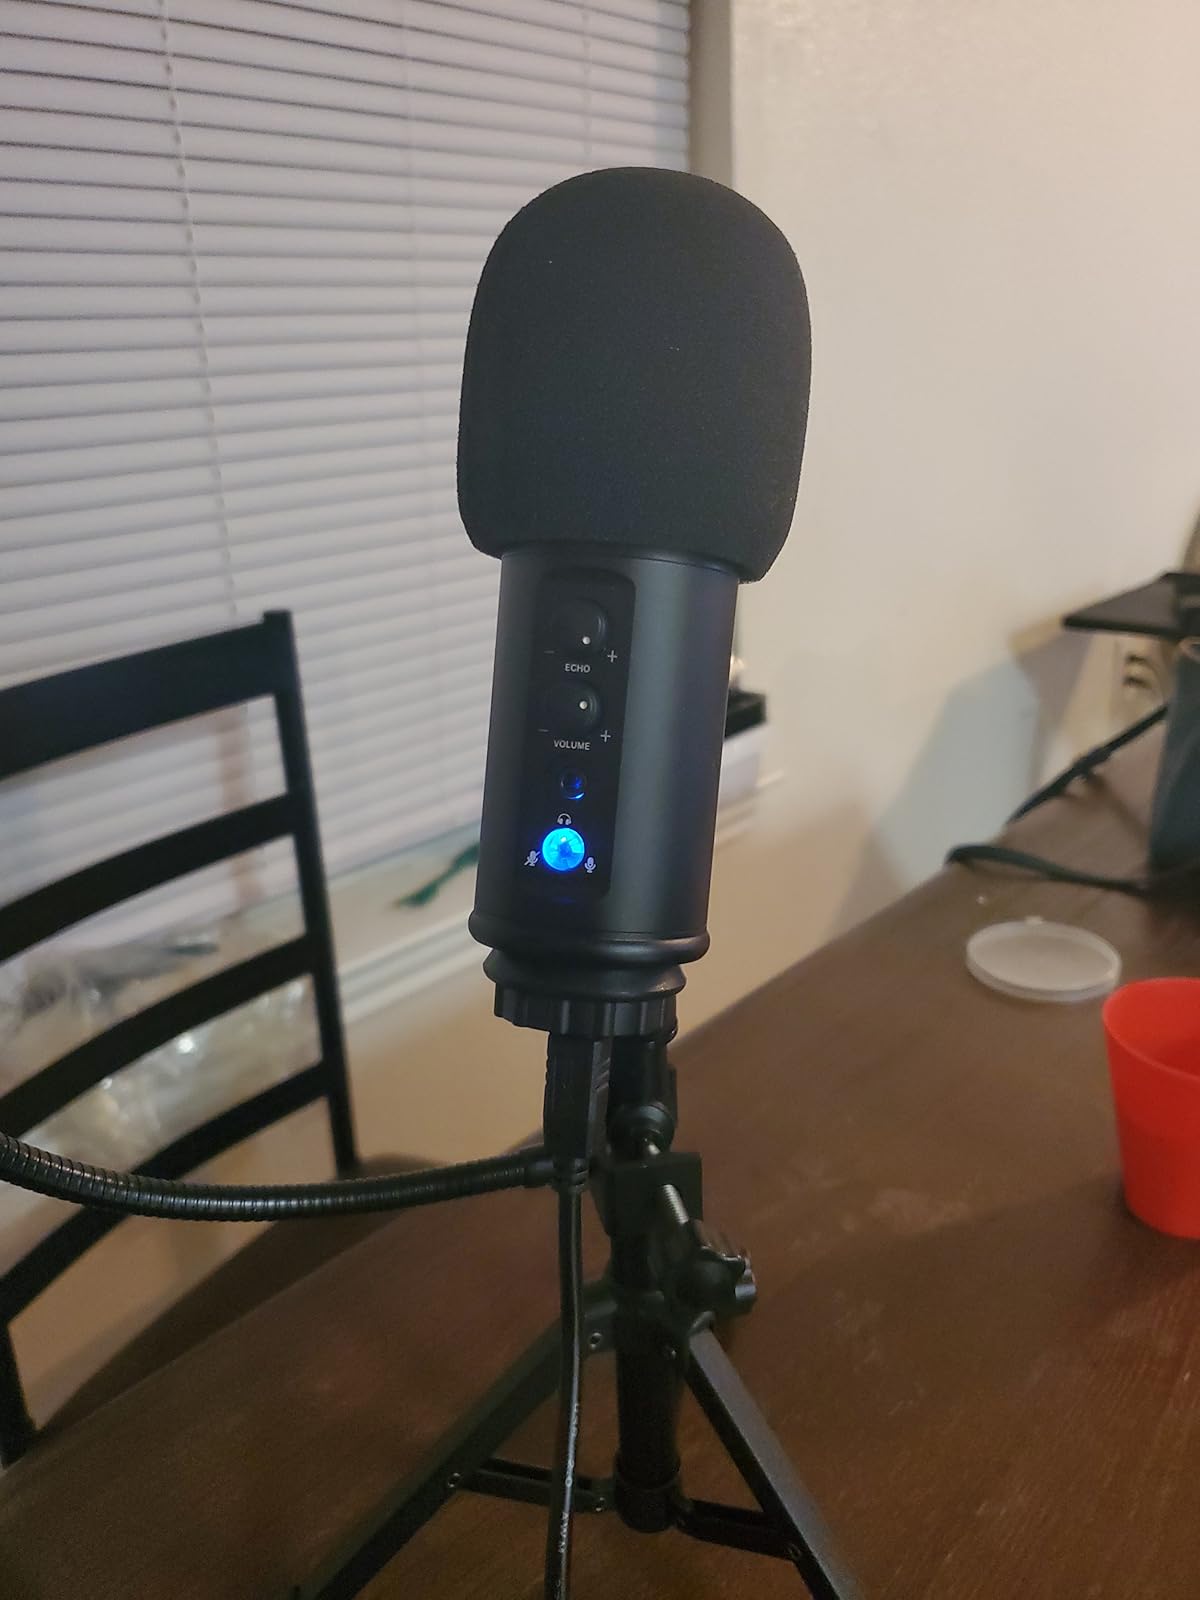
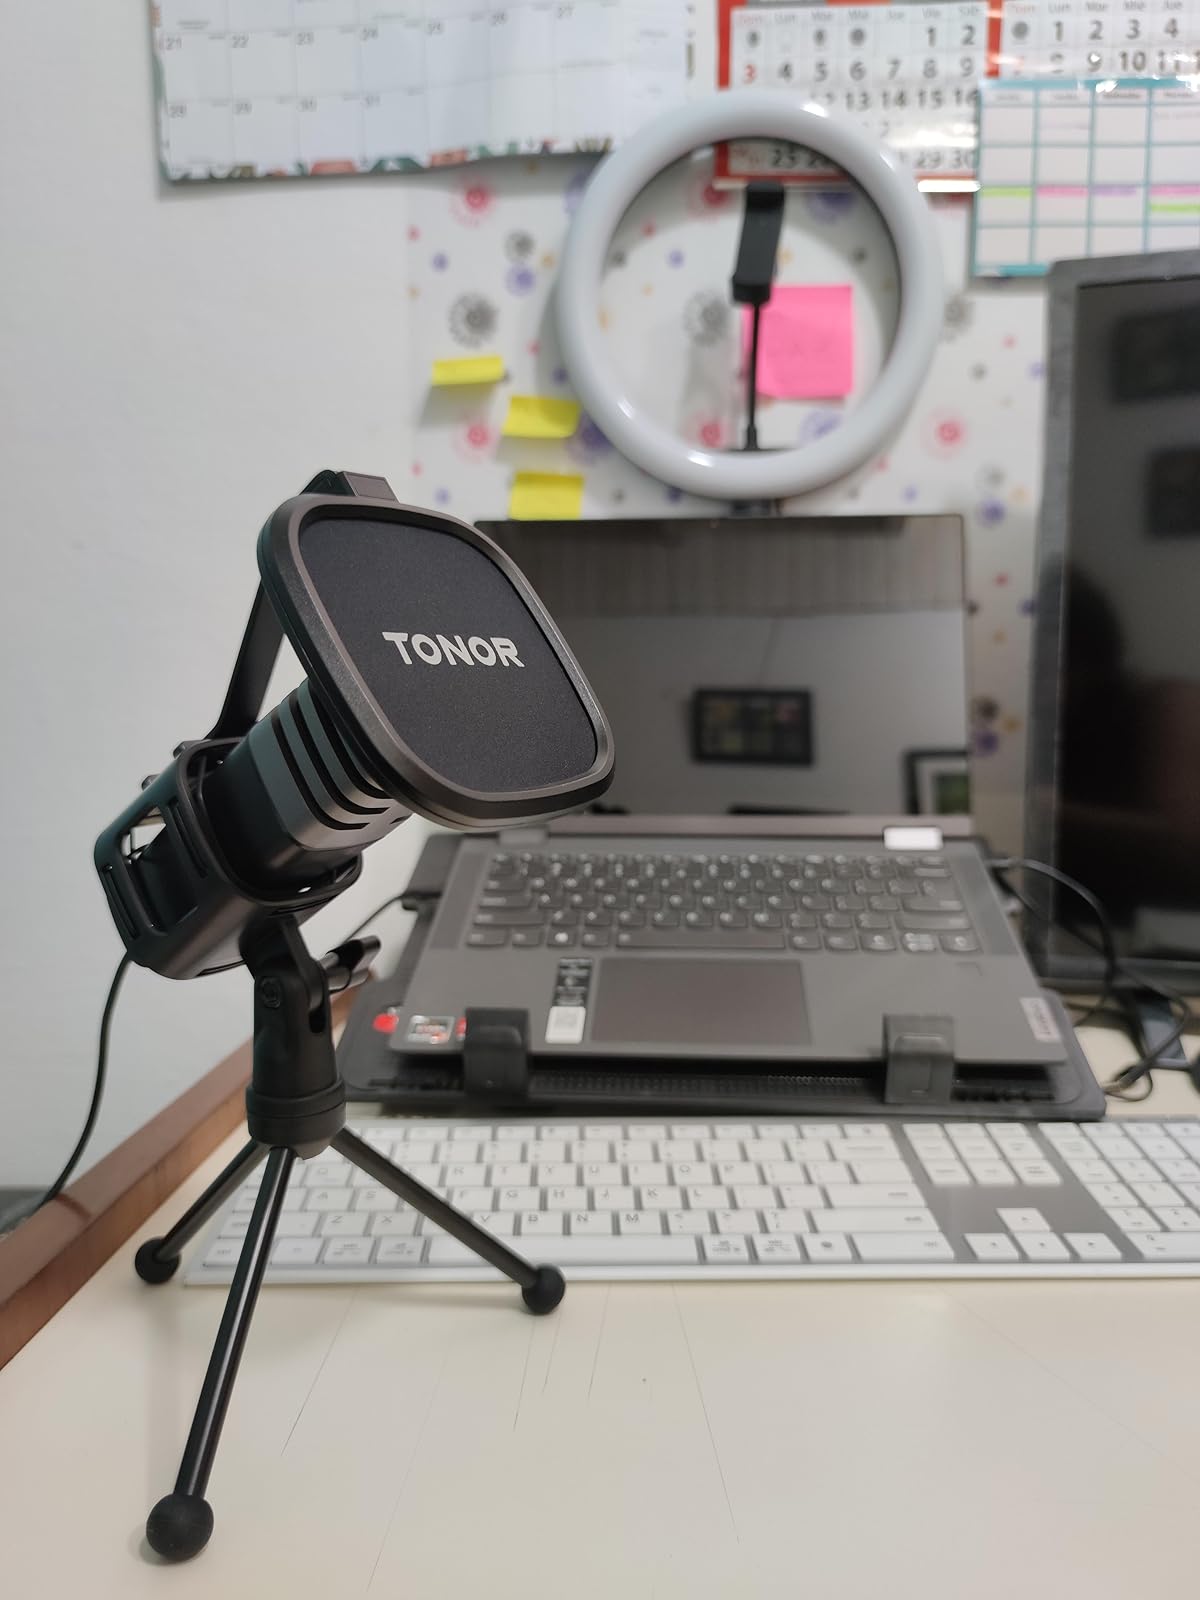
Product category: microphone
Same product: no